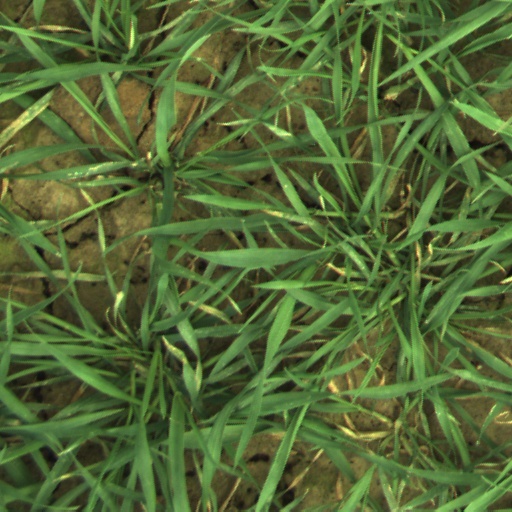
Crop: wheat